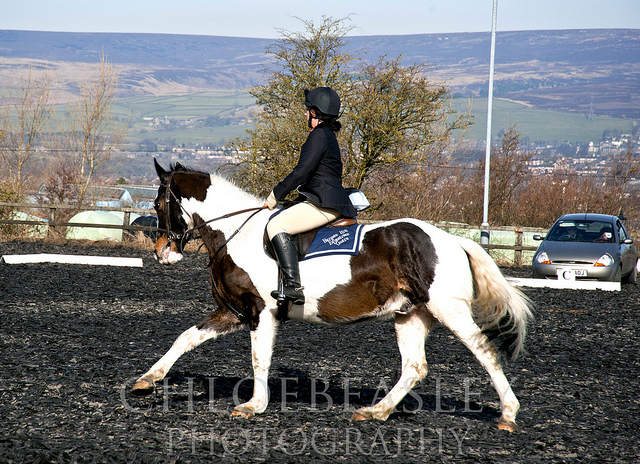
user: Given an image and a question. Answer the question in a short answer. Question: When people are forced to walk they often say they are doing what which is a term which sounds like this animal's feet? Short Answer:
assistant: hoof it